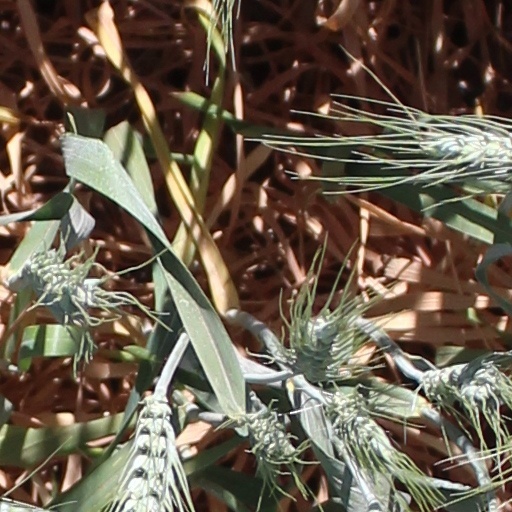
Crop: wheat